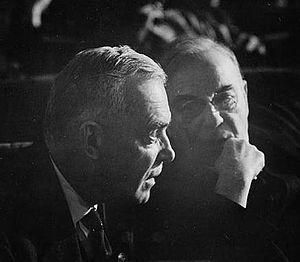
Louis Saint-Laurent et W. L. Mackenzie King à la Conférence de San Francisco
Louis-Stephen St-Laurent, né le 1ᵉʳ février 1882 à Compton, mort le 25 juillet 1973 à Québec, est un avocat, professeur et homme d'État canadien. Il est le 12ᵉ premier ministre du Canada du 15 novembre 1948 au 21 juin 1957.